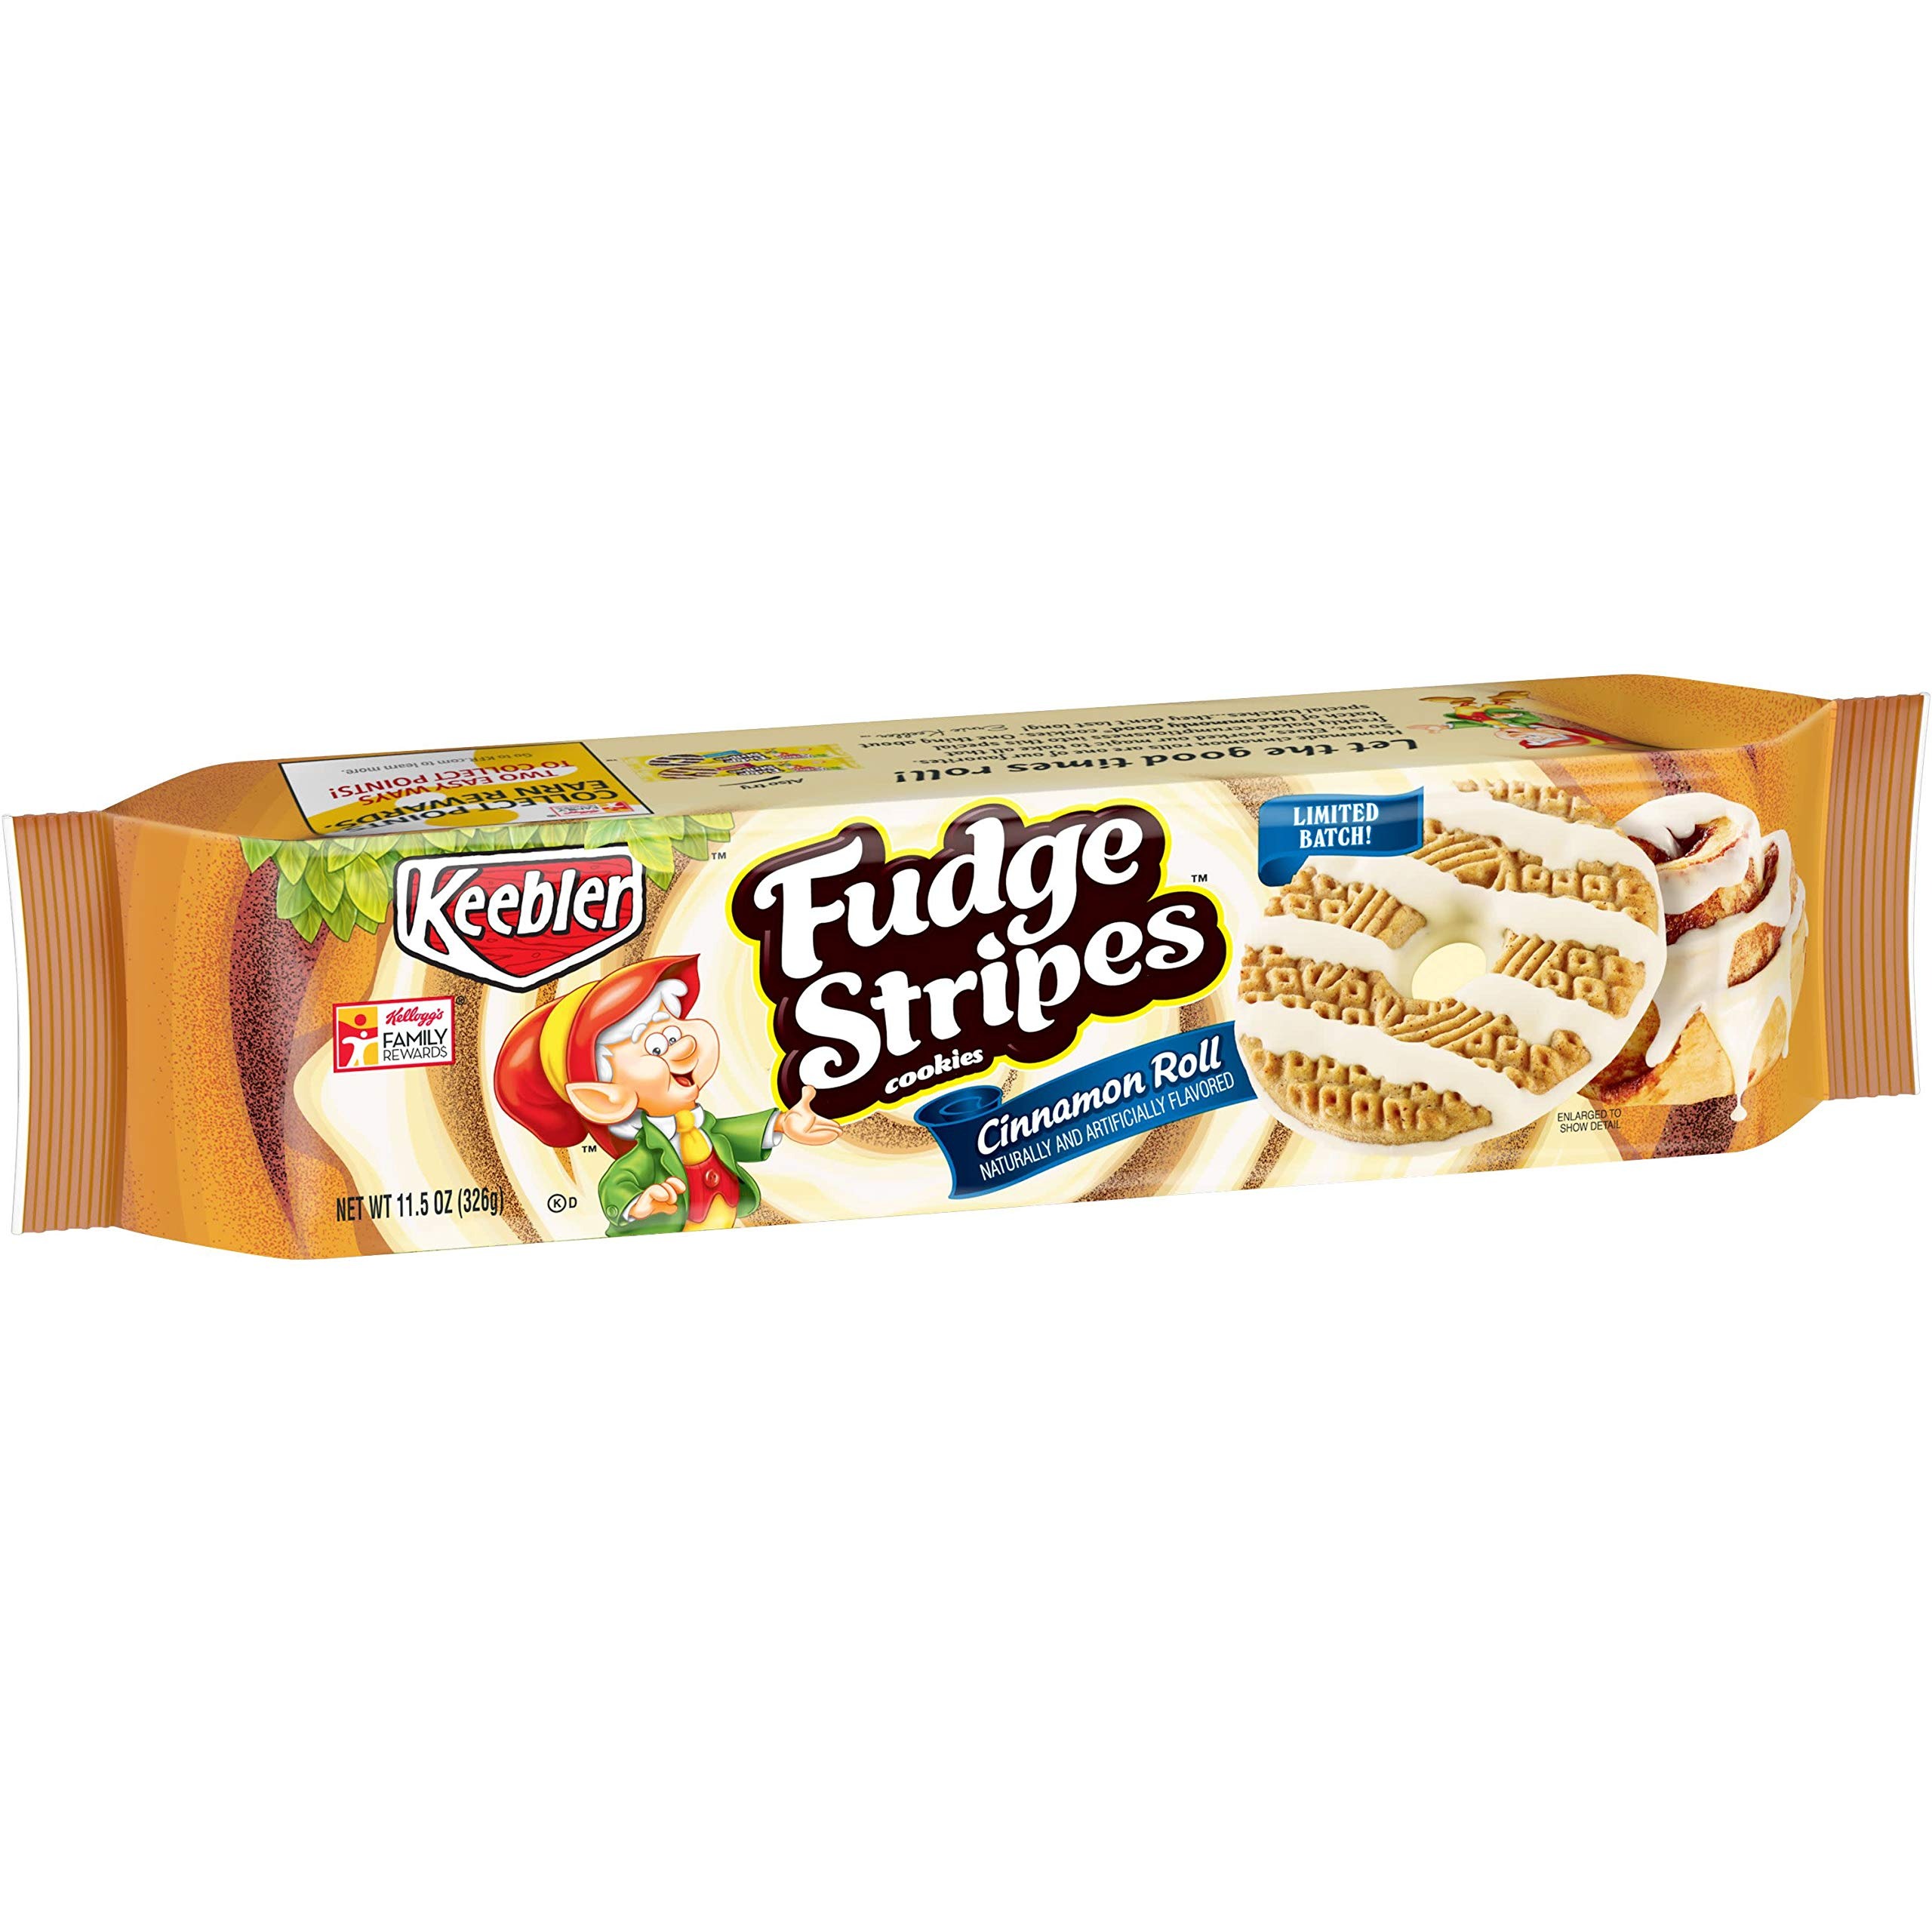
Item Name: Keebler Fudge Stripes Cookies, Cinnamon Roll, Limited Batch, 11.5 oz Tray
Bullet Point 1: Sweet, crunchy cookies with the irresistible taste of cinnamon roll flavor baked into every decadent bite; they're Uncommonly Good
Bullet Point 2: Shortbread cookies with the bakery fresh taste of cinnamon roll flavor and delicious drizzles of sweet white frosting; perfect for a sweet treat at school, the office, and as an anytime treat
Bullet Point 3: Baked to crispy perfection by the lovable Keebler Elves; a classic treat to please the whole family
Bullet Point 4: A delightful anytime dessert snack; enjoy with an ice-cold glass of milk
Bullet Point 5: Convenient, ready to eat cookies packaged in an 11.5-ounce tray
Value: 11.5
Unit: oz

Price: 5.185